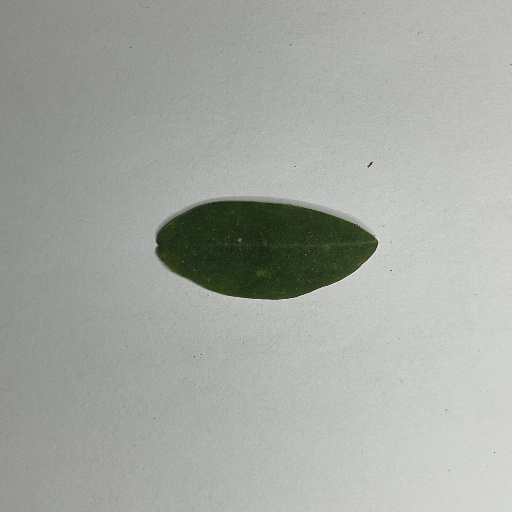
Species: Sojina
Leaf condition: Bacterial Spot